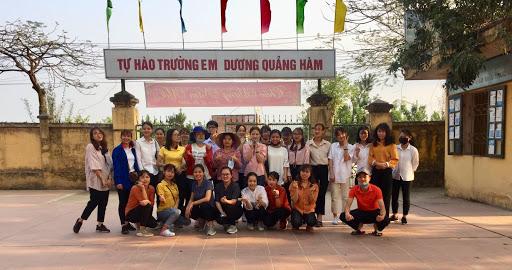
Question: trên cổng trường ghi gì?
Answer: ghi: tự hào trường em dương quảng hàm